Beatriz Williams

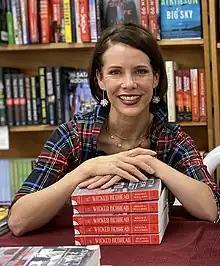

Beatriz Williams, who also uses the pseudonym Juliana Gray, is an American historical fiction writer.